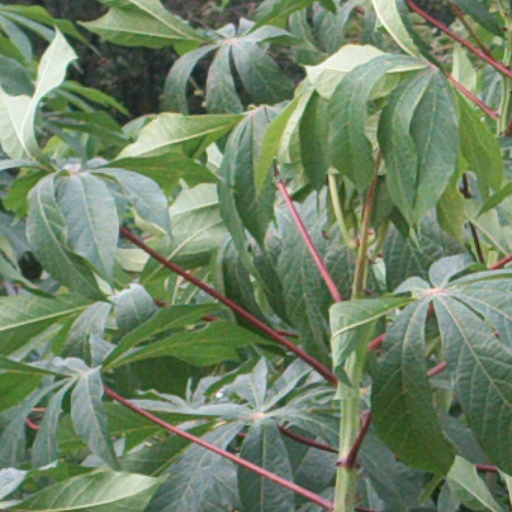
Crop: cassava